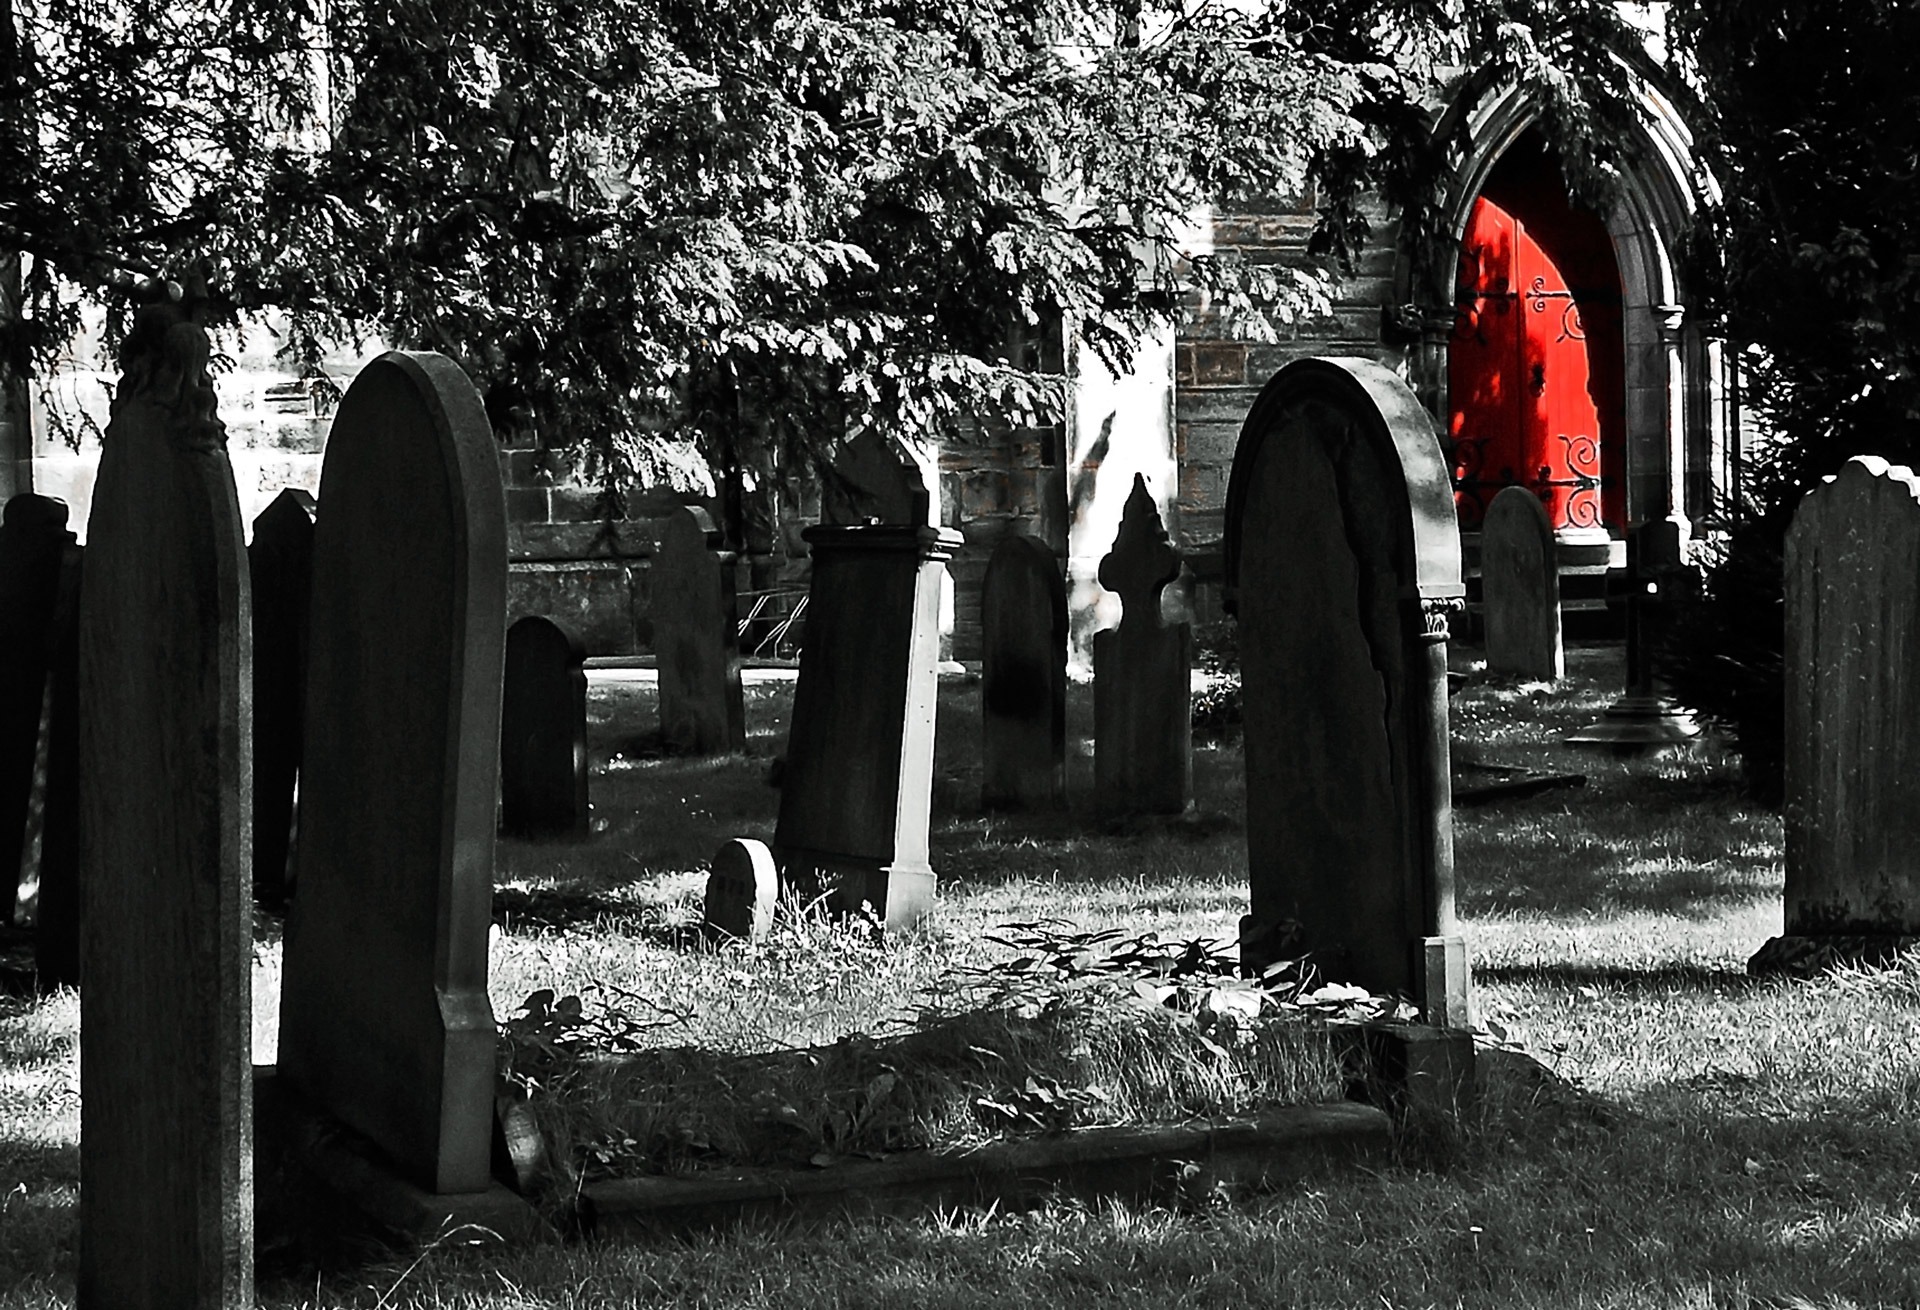
black and white, memory, cemetery, black, monochrome, dead, tombstone, life, grave, graveyard, background, photograph, fate, graves, tombstones, loss, grief, funeral, destiny, monochrome photography